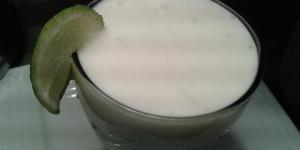
sorbete de limon con clara de huevo